Best of Me, Part 2

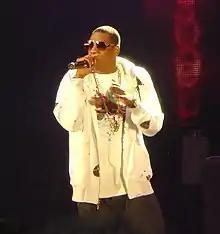
Jay-Z made a featured guest appearance and lent his voice to the track.

"Best of Me, Part 2" was composed by Mýa Harrison and production duo Trackmasters along with Teron Beal, Larry Gates, and rapper Jay-Z sampling an interpolation of Biz Markie's 1987 song "Make the Music with Your Mouth, Biz", which was produced by Marley Marl. During the recording process though, tension rose between Harrison and Jay-Z. However, eventually the conflict was resolved and Jay-Z and Mýa were able to put their differences aside and find a mutual respect for each other. After dissolving their conflict Jay-Z agreed to record his vocals on the track.